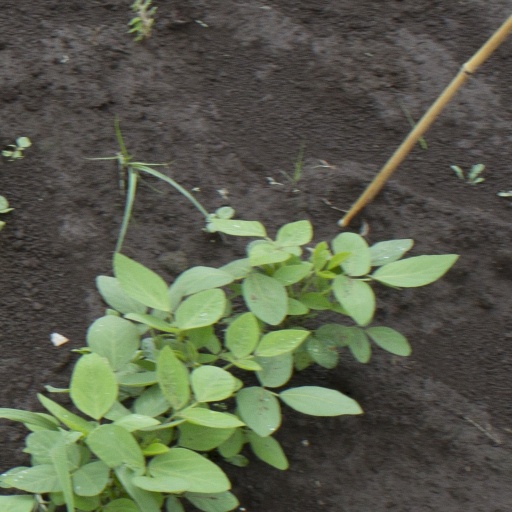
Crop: soybean